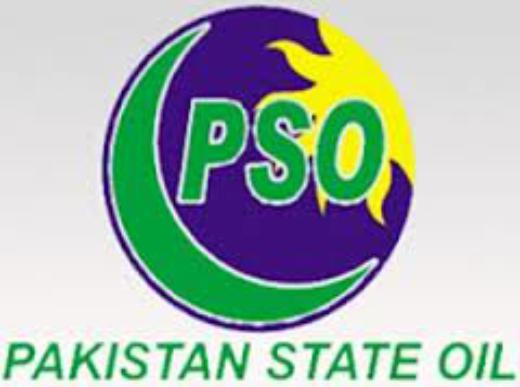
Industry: Transportation